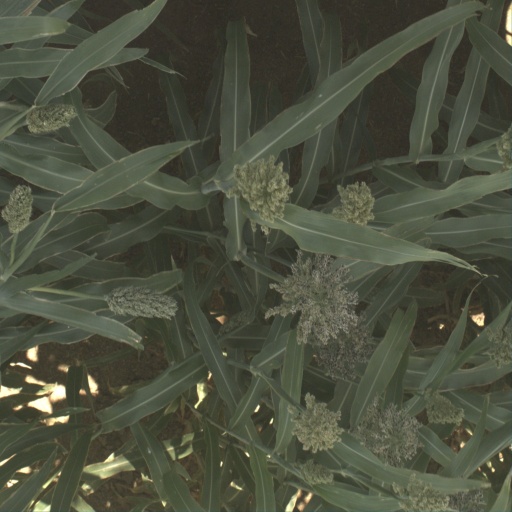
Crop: sorghum